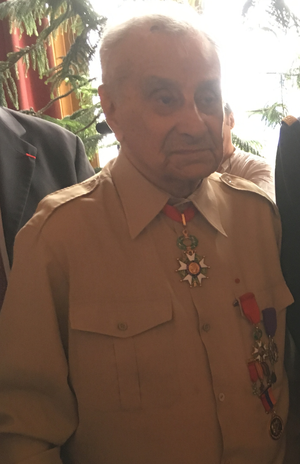
Arsène Tchakarian lors de la cérémonie de remise de sa médaille de commandeur de l'Ordre de la Légion d'honneur.
Arsène Tchakarian, né le 21 décembre 1916 à Sapanca dans l'Empire ottoman et mort le 4 août 2018 à Villejuif en France, est un résistant pendant la Seconde Guerre mondiale et historien français d'origine arménienne.